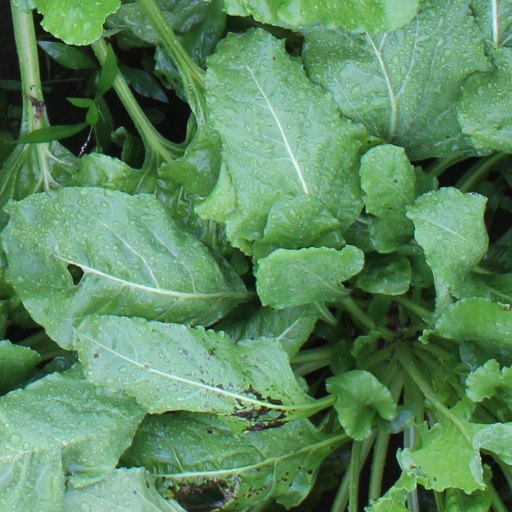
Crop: sugar beet